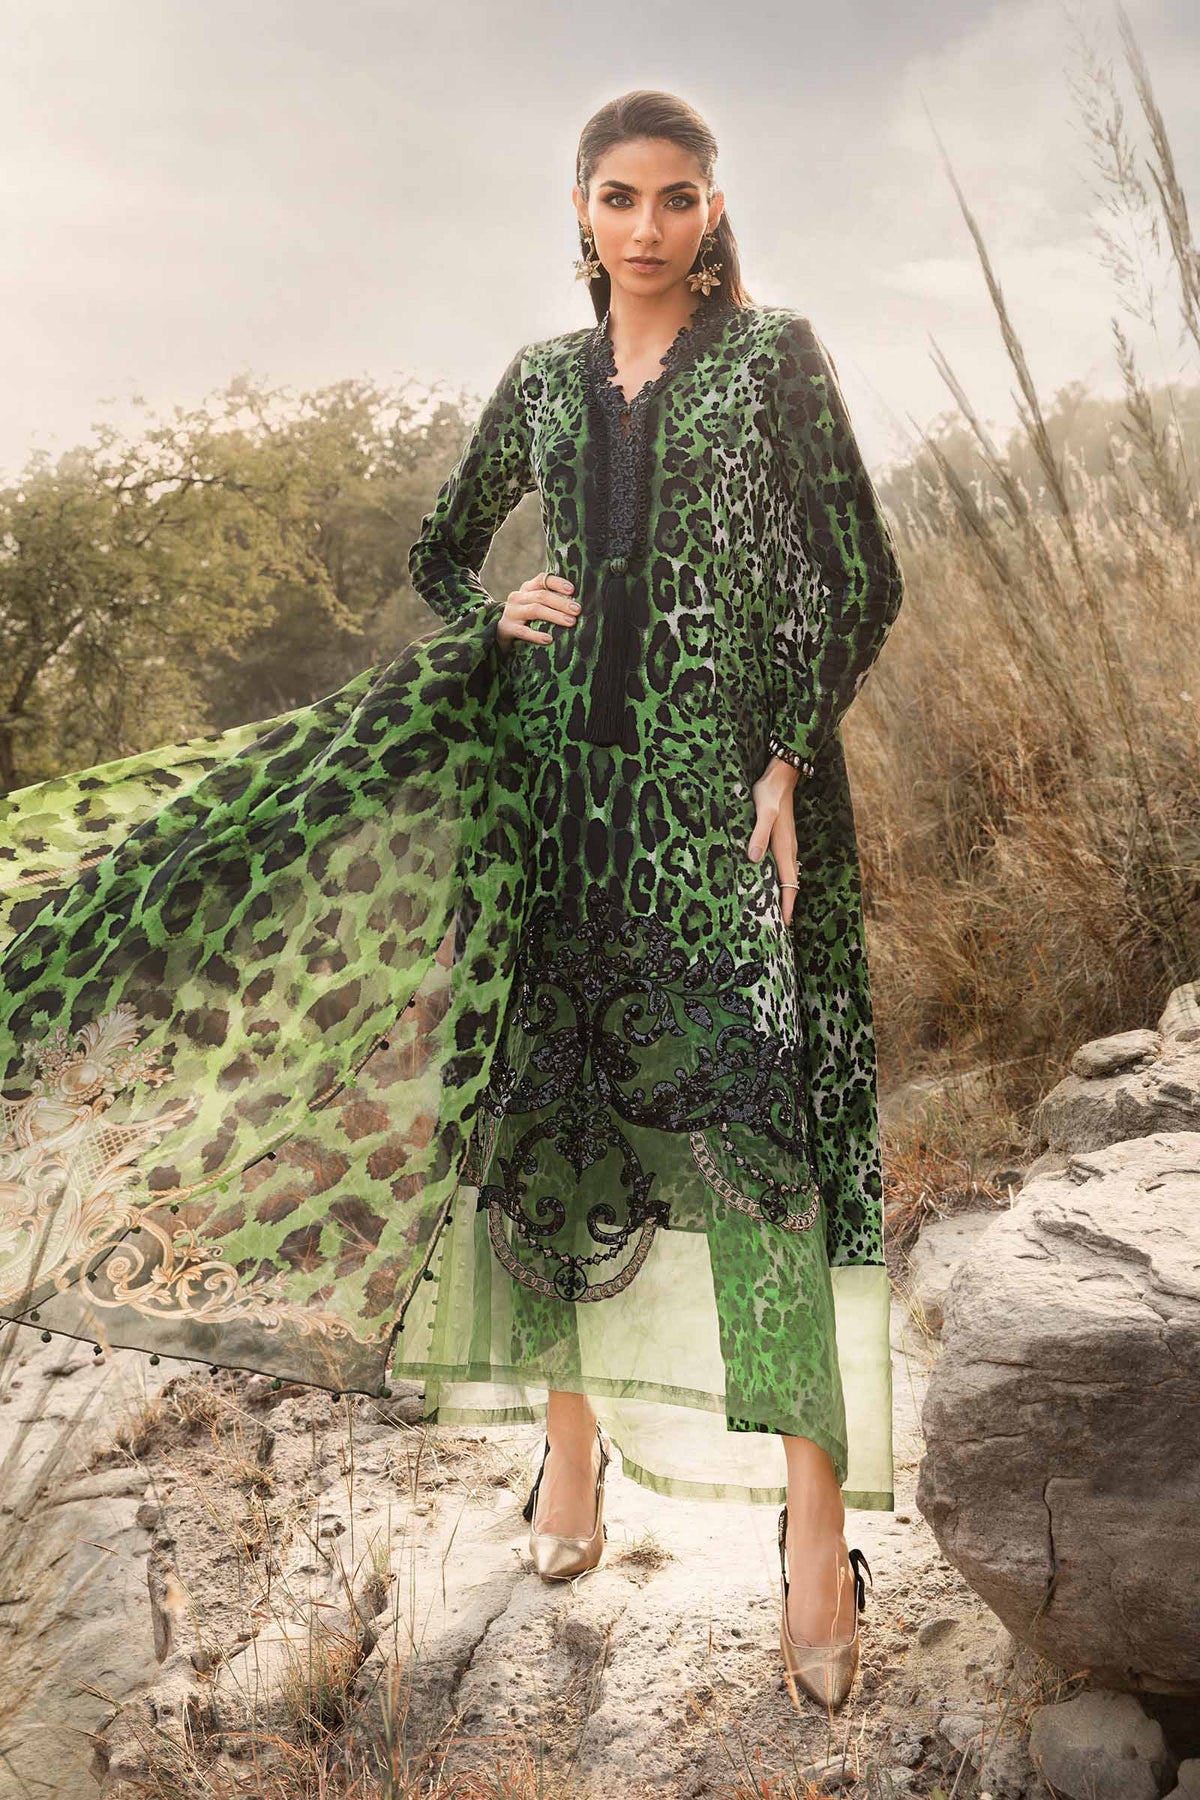
green leopard print dupatta